Pacifastin

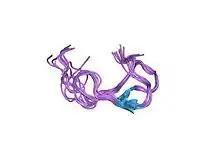
solution structure of the small serine protease inhibitor sgci[l30r, k31m

]Pacifastin is a family of serine proteinase inhibitors found in arthropods. Pacifastin inhibits the serine peptidases trypsin and chymotrypsin.